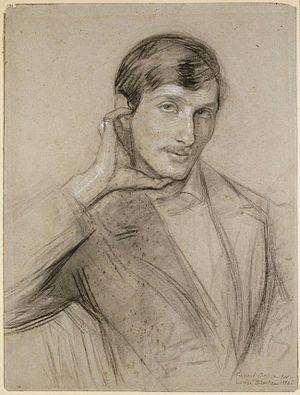
Louise Catherine Breslau, nom francisé de Maria Luise Katharina Breslau, née à Munich le 6 décembre 1856, et morte le 12 mai 1927 dans le 16ᵉ arrondissement de Paris, est une peintre allemande naturalisée suisse.
Fernand Ochsé est un créateur juif français, dandy, auteur, compositeur et peintre.